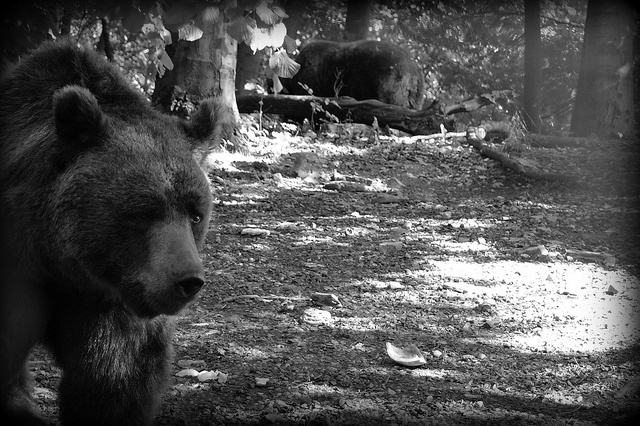
A bear in a clearing, with another bear in the background.
A large brown bear walking in a heavily forested area.
there are two bears that can be seen in the woods
A picture of two bears in the woods looking for food.
a large bear is walking in the woods`